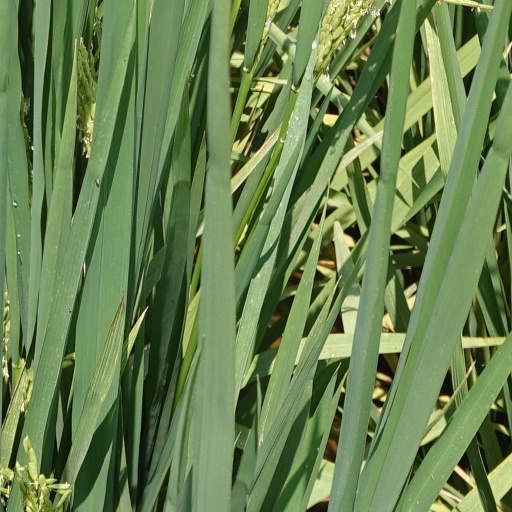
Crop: rice